Bogalusa, Louisiana

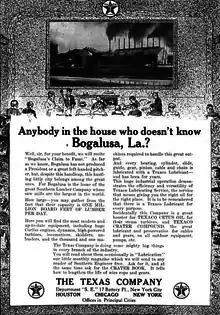
Ad in "Southern Engineer," Volume 27, 1917, promoting Bogalusa

Bogalusa's economy has been linked to lumbering and its byproducts since the city's founding by the Great Southern Lumber Company chartered in 1902 by the Goodyears of Buffalo, New York. The sawmill was, for many years, the largest in the world. A paper mill was added in 1918. By 1938, the Goodyear family's mill had clear cut all the virgin longleaf yellow pine within hundreds of miles of Bogalusa and after an unprofitable effort to import redwood from California, their sawmill operations at the Great Southern Lumber Company also ended. Bogalusa's industry then shifted to paper milling as Goodyear's sawmill passed onto Gaylord Container Corporation which was then bought by Crown Zellerbach in 1955. By the mid 1960s the mill was producing some 1300 tons of paper daily with four machines. Georgia Pacific acquired the mill in 1986. Its brown paper successor owned the Bogalusa mill until 2002 when Gaylord was acquired by Temple-Inland Corporation, the area's largest employer.